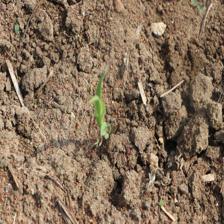
Label: Sorghum